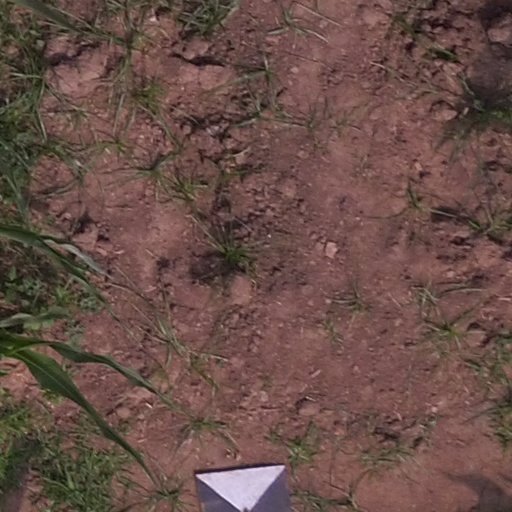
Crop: maize; corn